Manuel Rivera-Ortiz

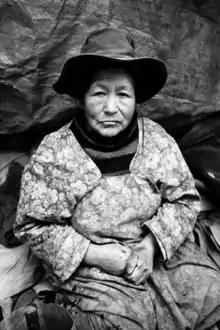
Widow Of The Mines, Potosí, Bolivia 2004

Traveling widely, his photography focuses on humanitarian issues often ignored by mainstream media. His work is included in museum and corporate collections, including George Eastman House International Museum of Photography and Film, the Nelson-Atkins Museum of Art and the Museum of Fine Arts Berne. In 2004, he received En Foco's New Works Photography Award, and in 2007 the Artist of the Year Award of the Arts & Cultural Council for Greater Rochester.